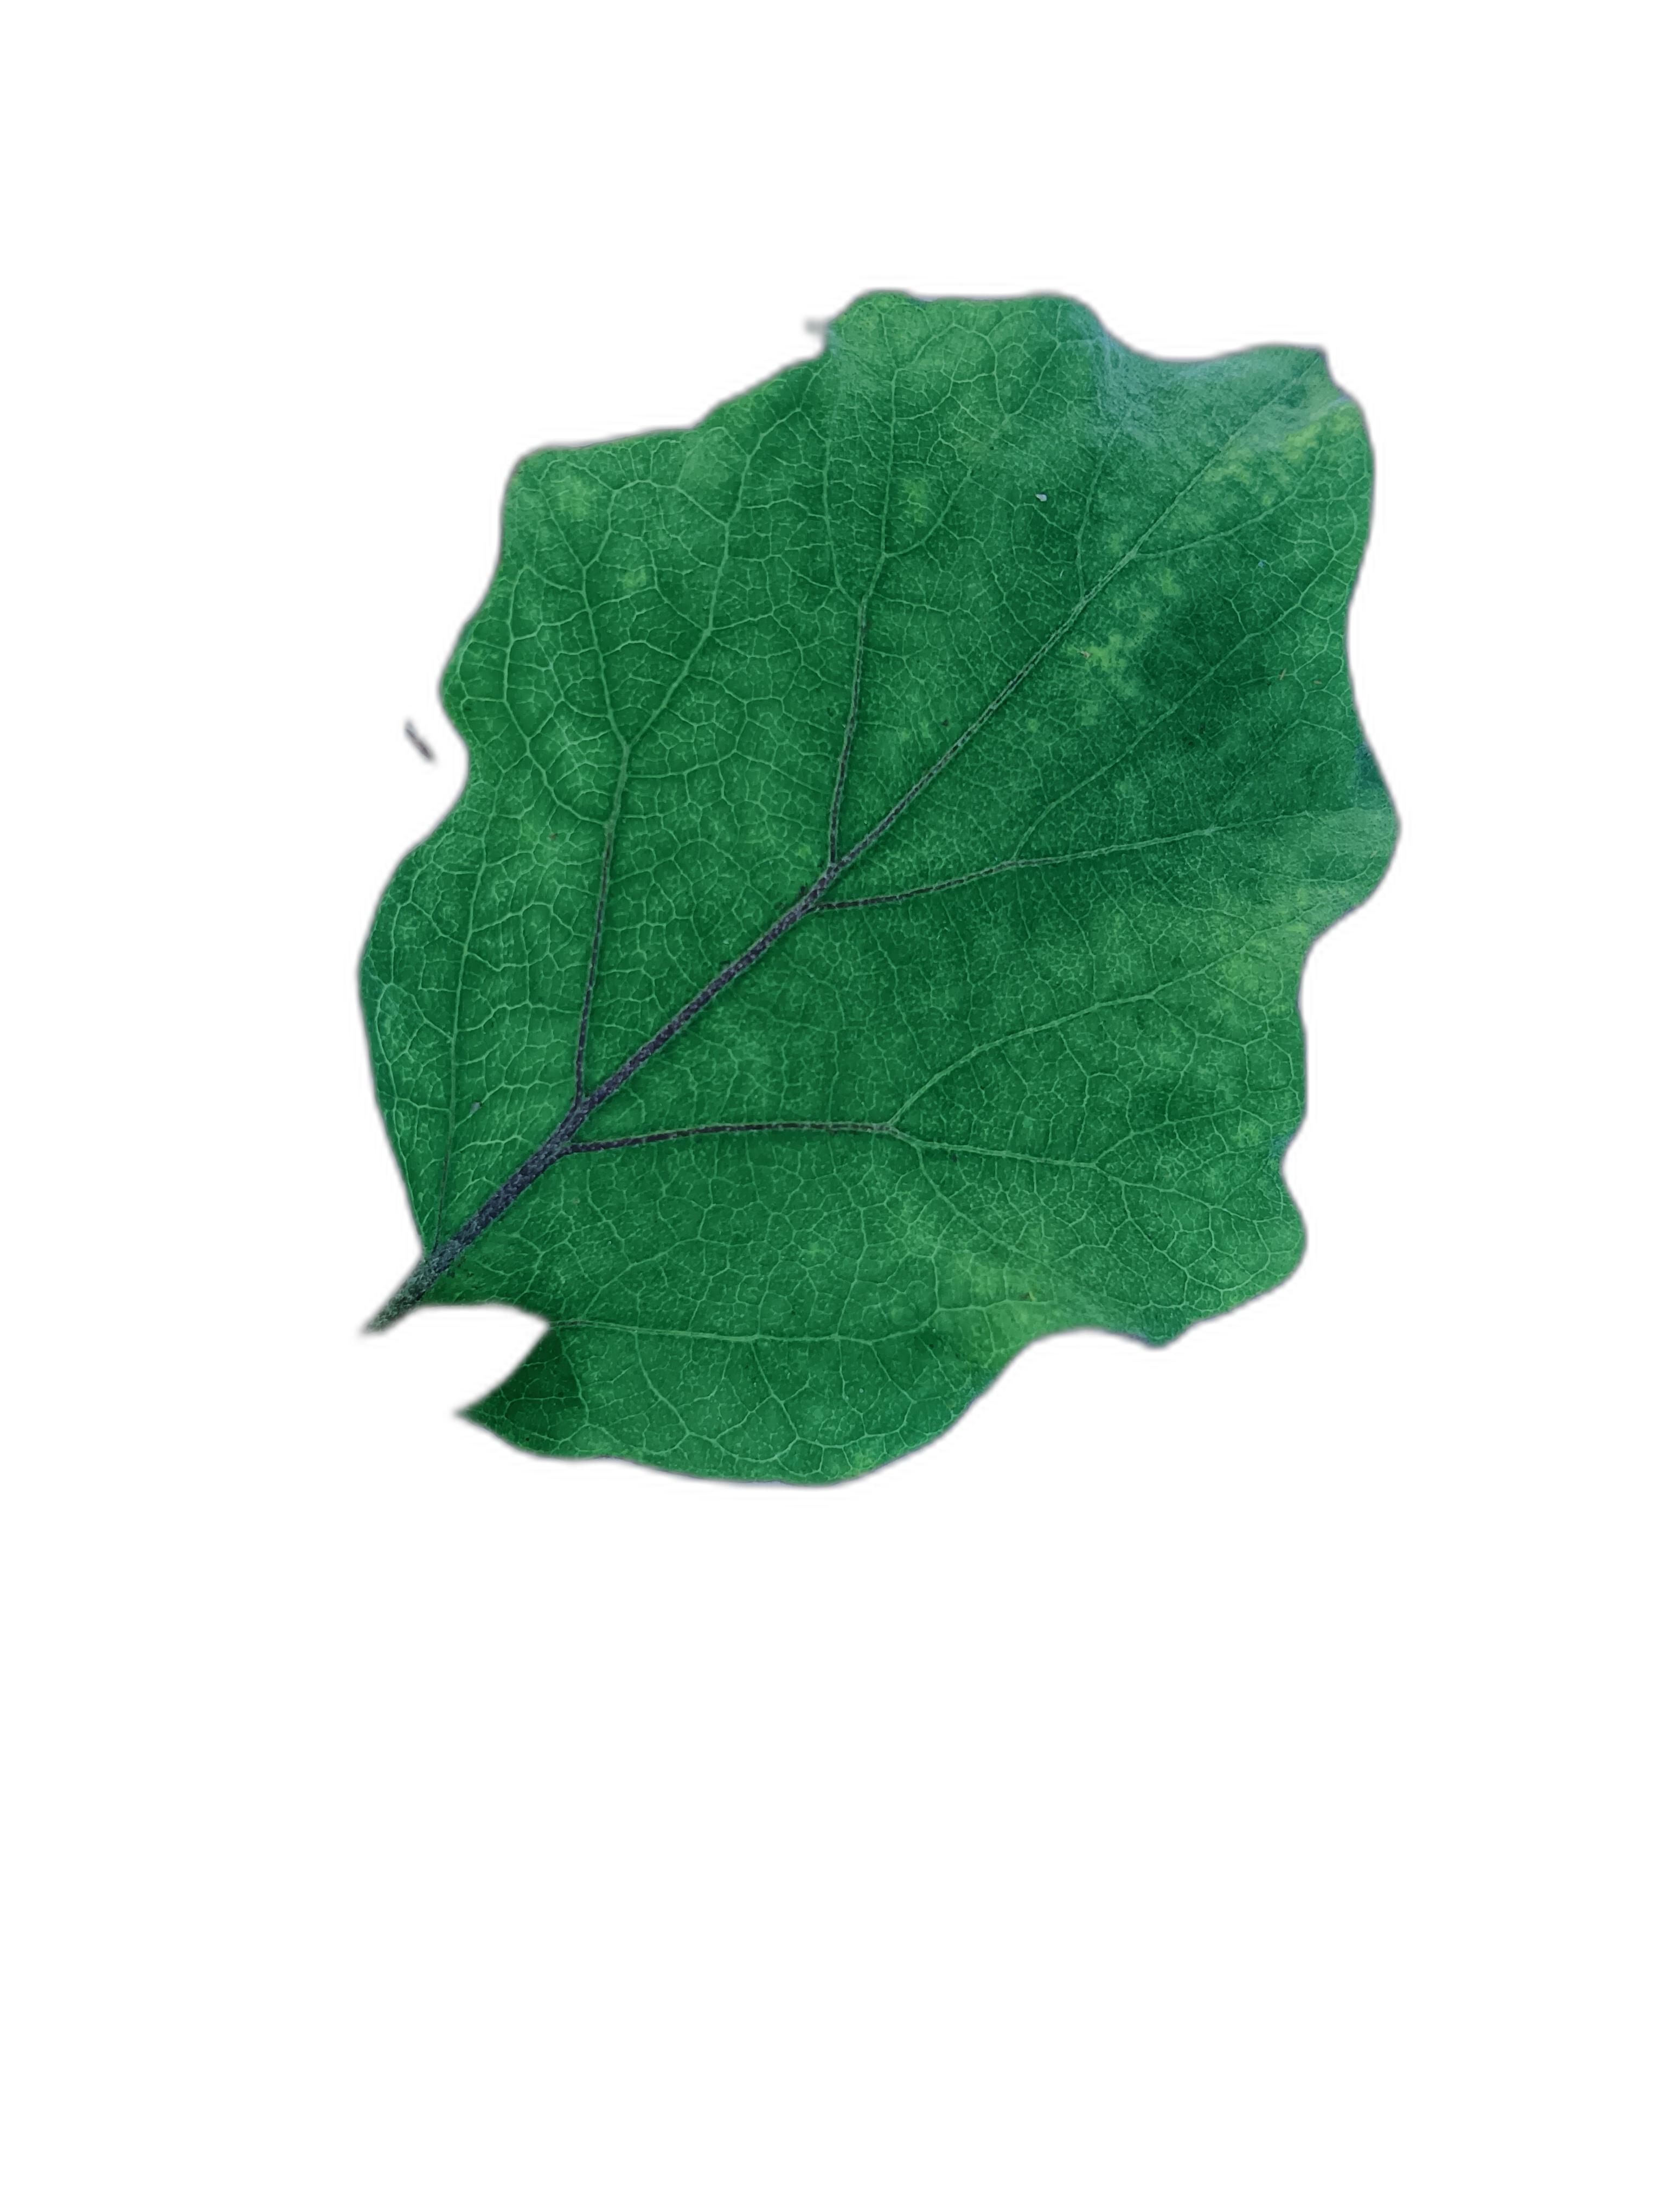
Label: Healthy Leaf